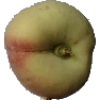
Label: Peach Flat 1